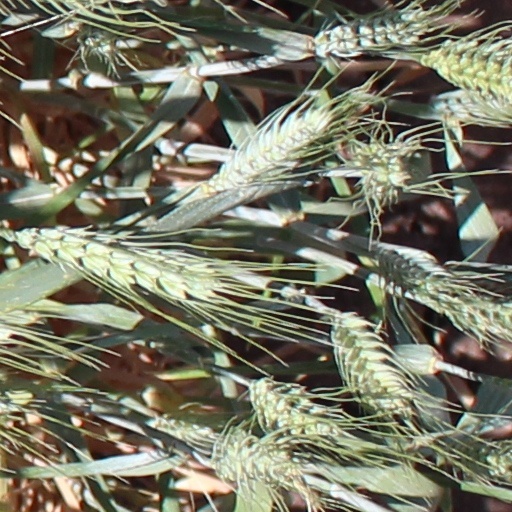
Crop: wheat